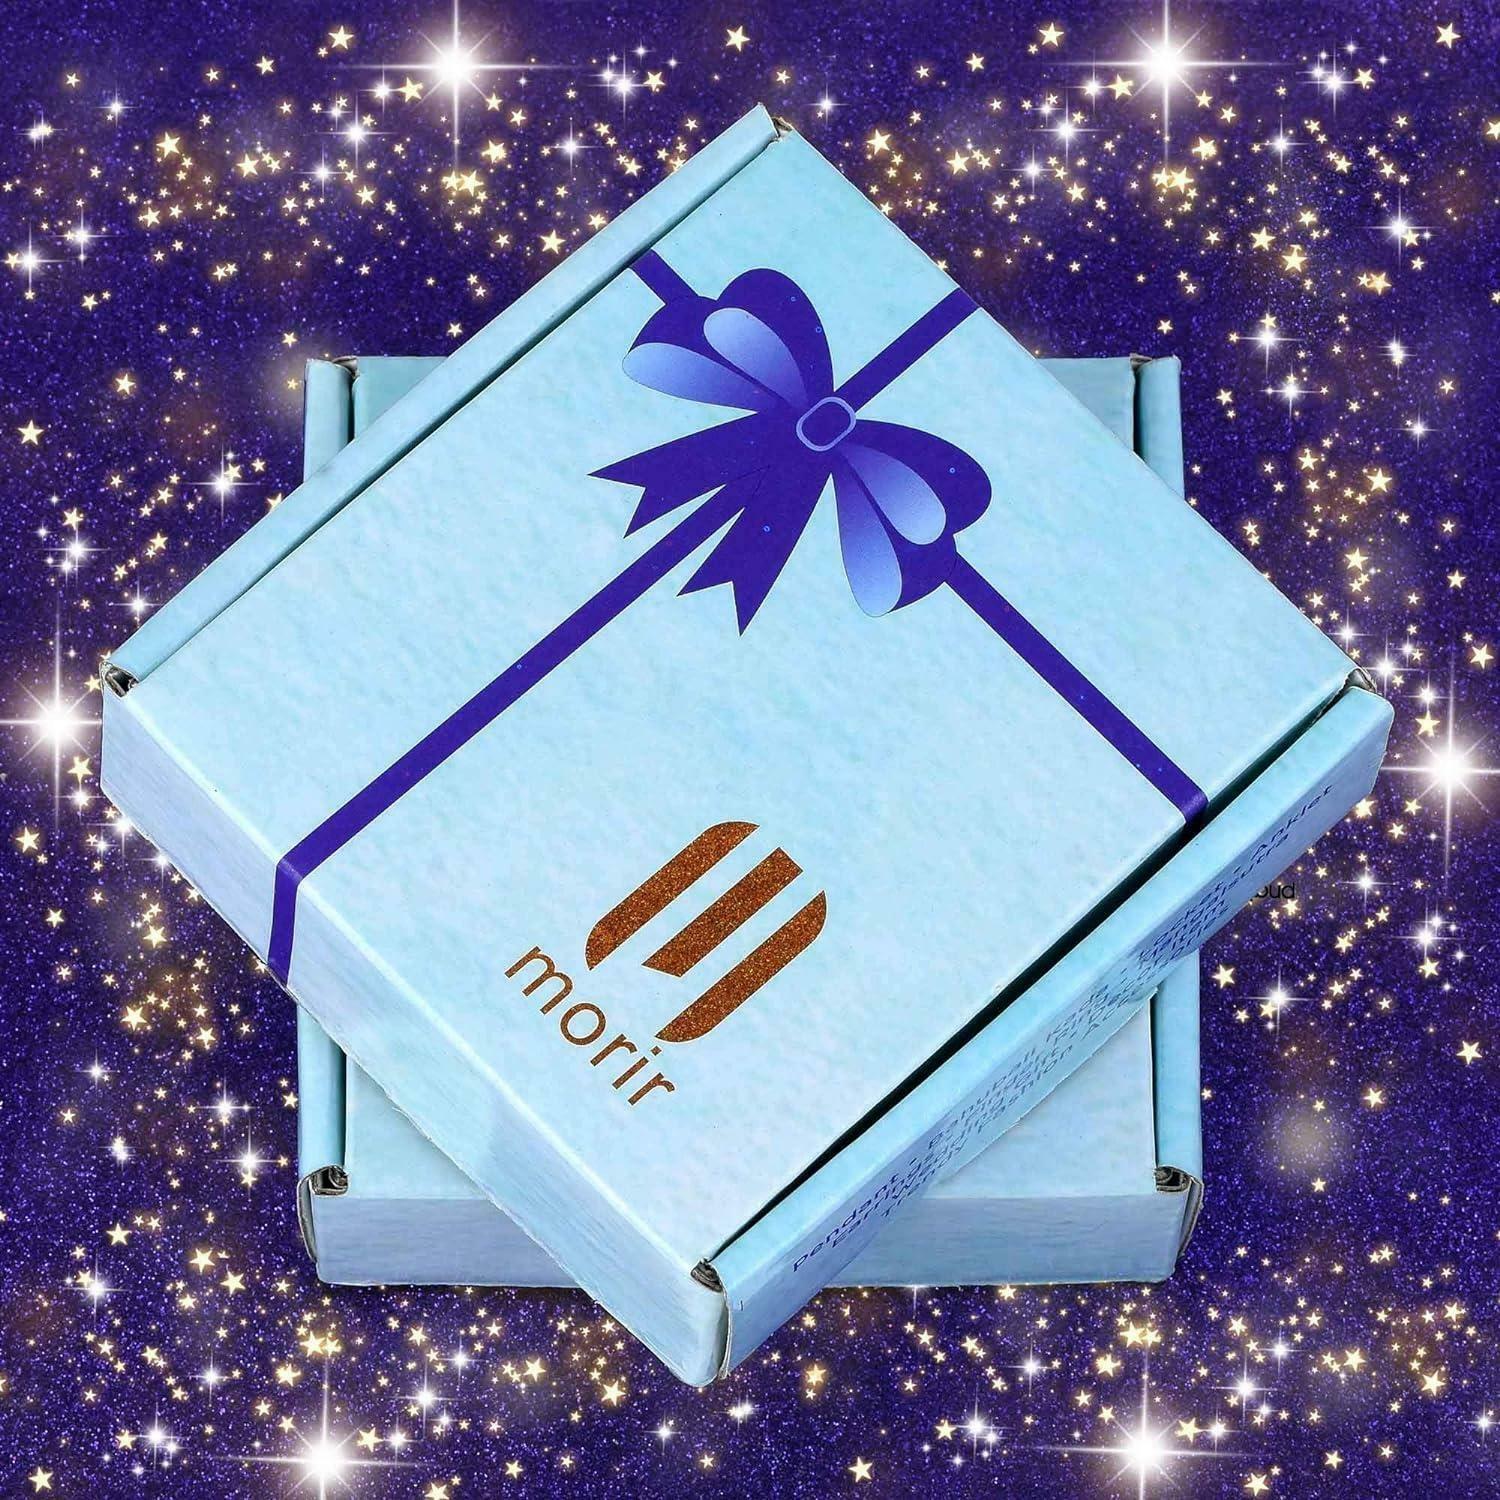
Morir Brass For Unisex Child 1 0
Type: Anklet
Brand: MORIR
Price: Rs. 399
 Gold plated brass pair of adjustable baby plain kada nazariya for baby boys & baby girls (age group 0 - 2 years) designed for kids, these are rich looking, elegantly crafted wrist nazaria for new born kids. these also act as anklets for new born baby girls.
Features: Gold Plated Brass Pair Of Adjustable Baby Plain Kada Nazariya For Baby Boys & Baby Girls (Age Group 0 - 2 Years),These Baby Kada Are Especially Designed For Babies Below One Year Of Age,New Born Baby Pure Copper Jewellery With Brass Balls Or Knobs At The End Which Give A Smooth Touch To Legs And A Feeling Of Comfort,Baby'S First Bithday Gift - Have A Bangle Bracelet Made For The Little Person In Your Life! This Hand Forged Bangle Makes A Ideal And Lovely Keepsake For The Baby Or Toddler In Your Life.,Weight Of Kada- 10Gms,